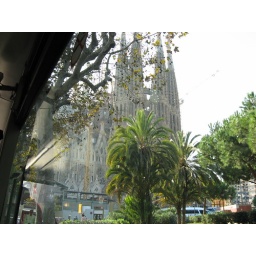
Photo of a church in Barcelona out the window of our tour bus.